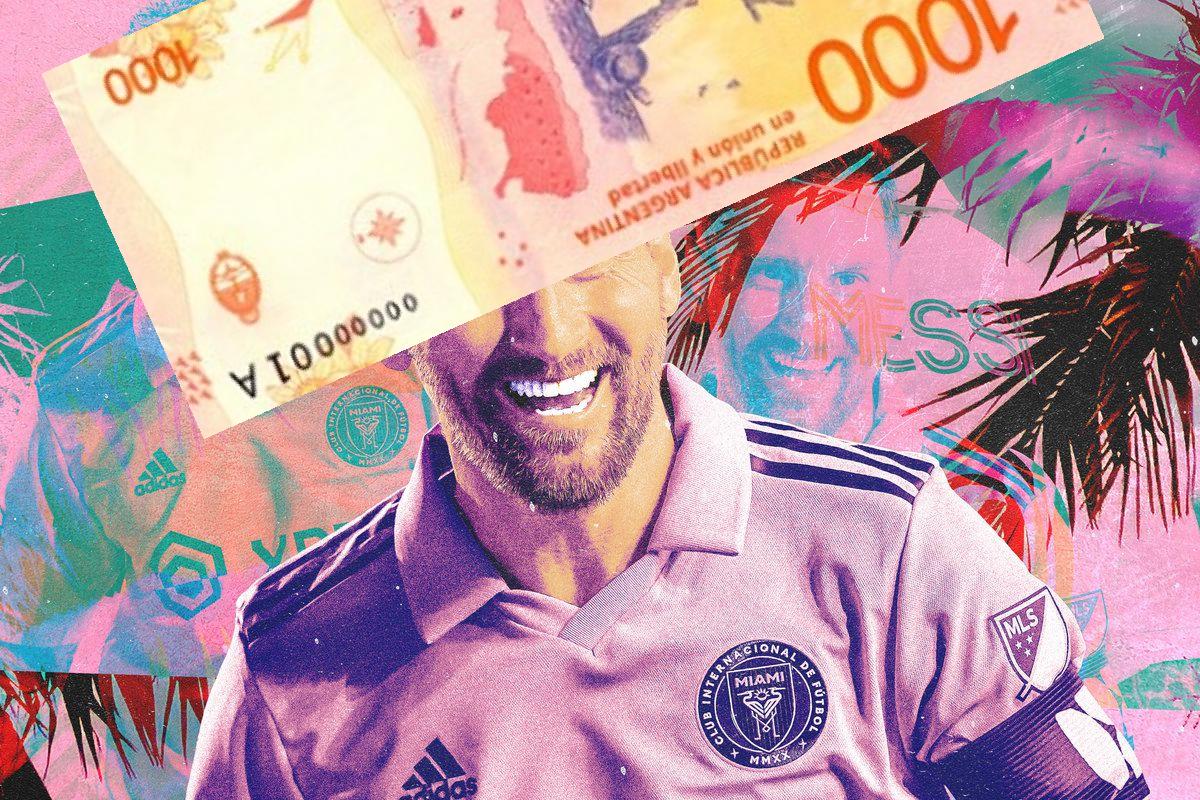
Denominación: 1000